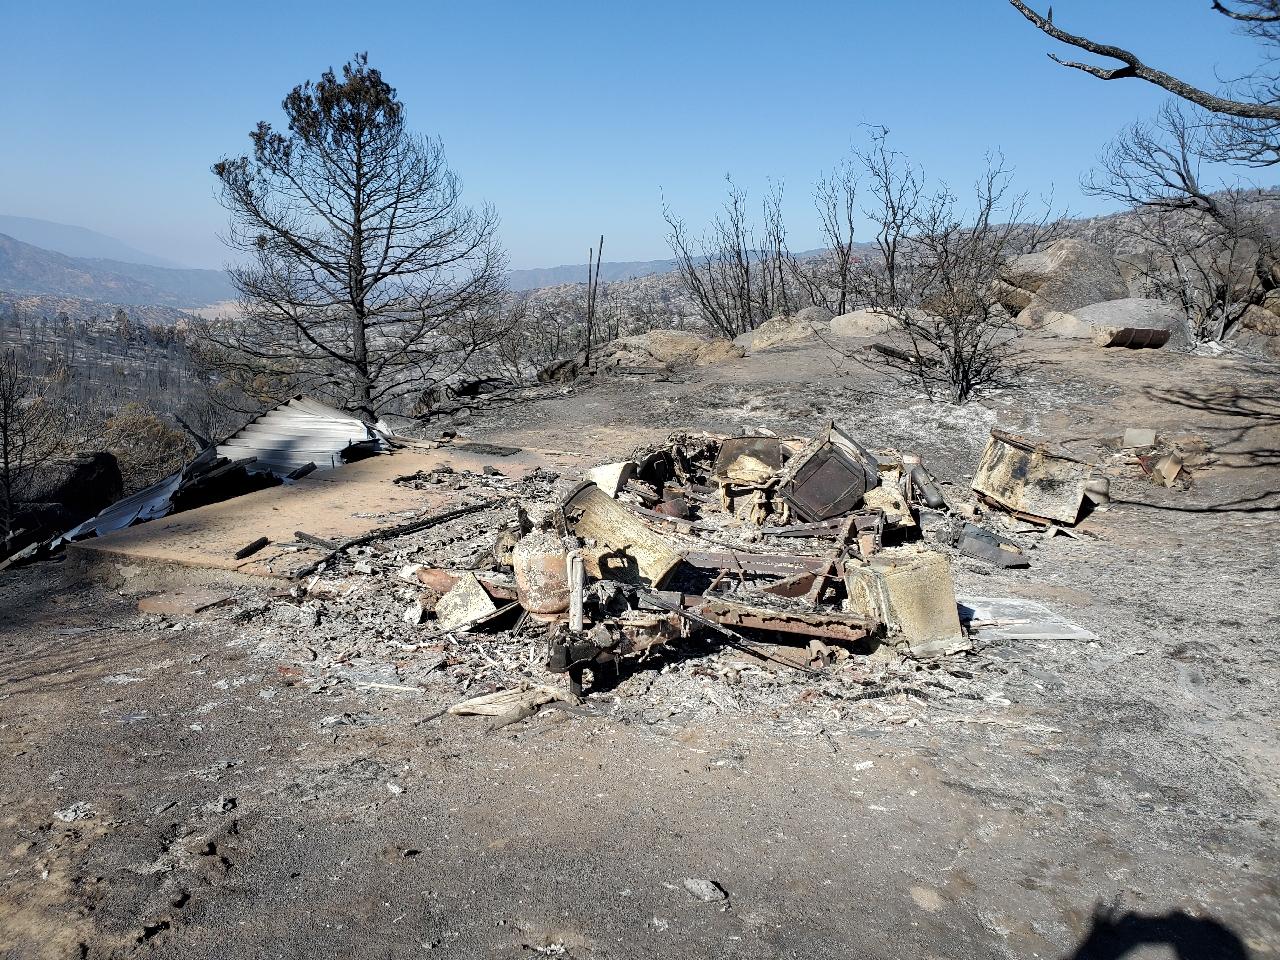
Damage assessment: destroyed